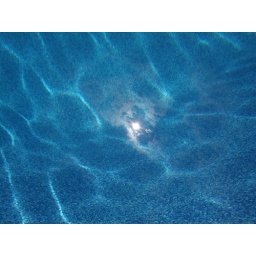
Photo of the swimming pool, the focus is on the clouds reflected in the pool (see in larger versions)